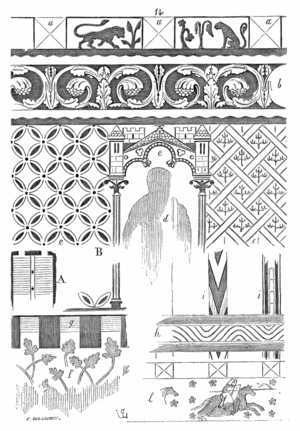
L’histoire de Metz au Moyen Âge est celle d’une ville libre d’Empire qui s’affranchit graduellement de la tutelle féodale impériale avant de devenir en 1552 une ville sous protectorat français. Son histoire est fortement liée à celles des nombreux villages alentour du pays messin.